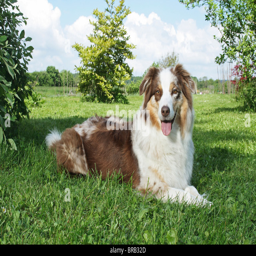
dog - lying on a meadow